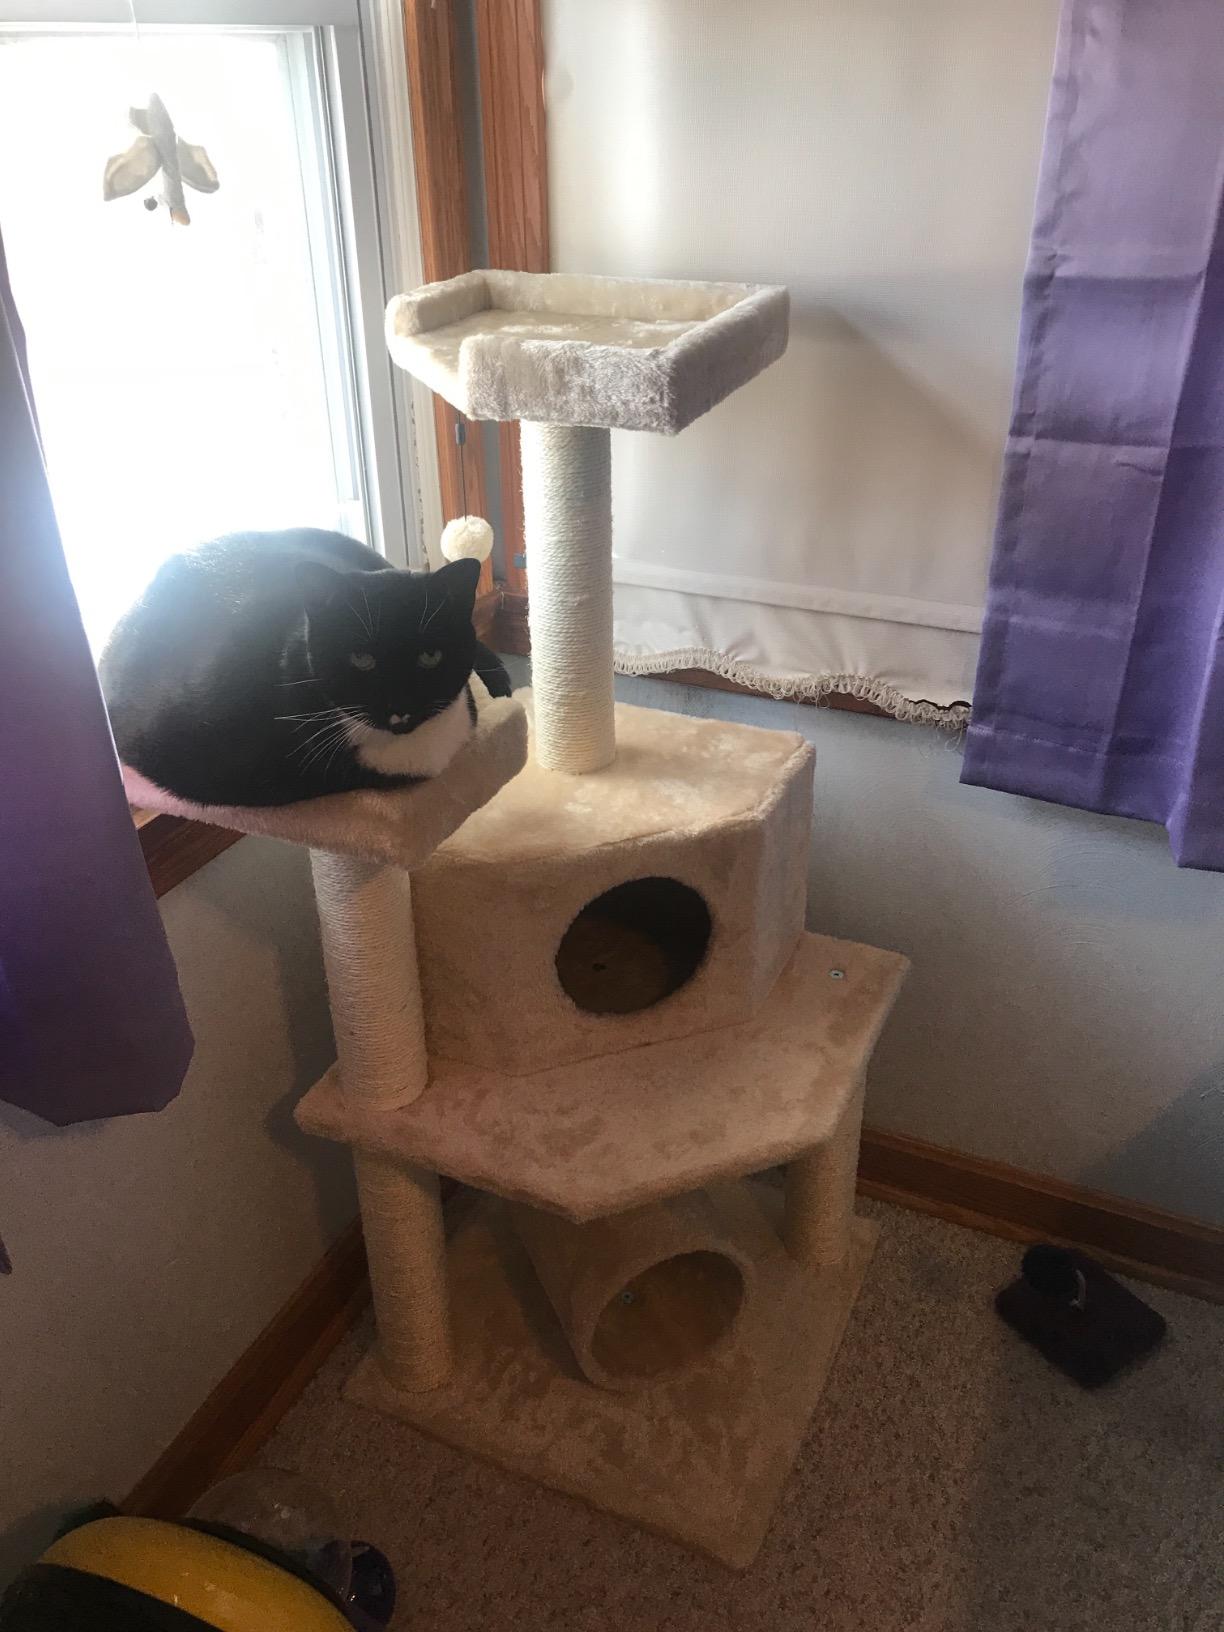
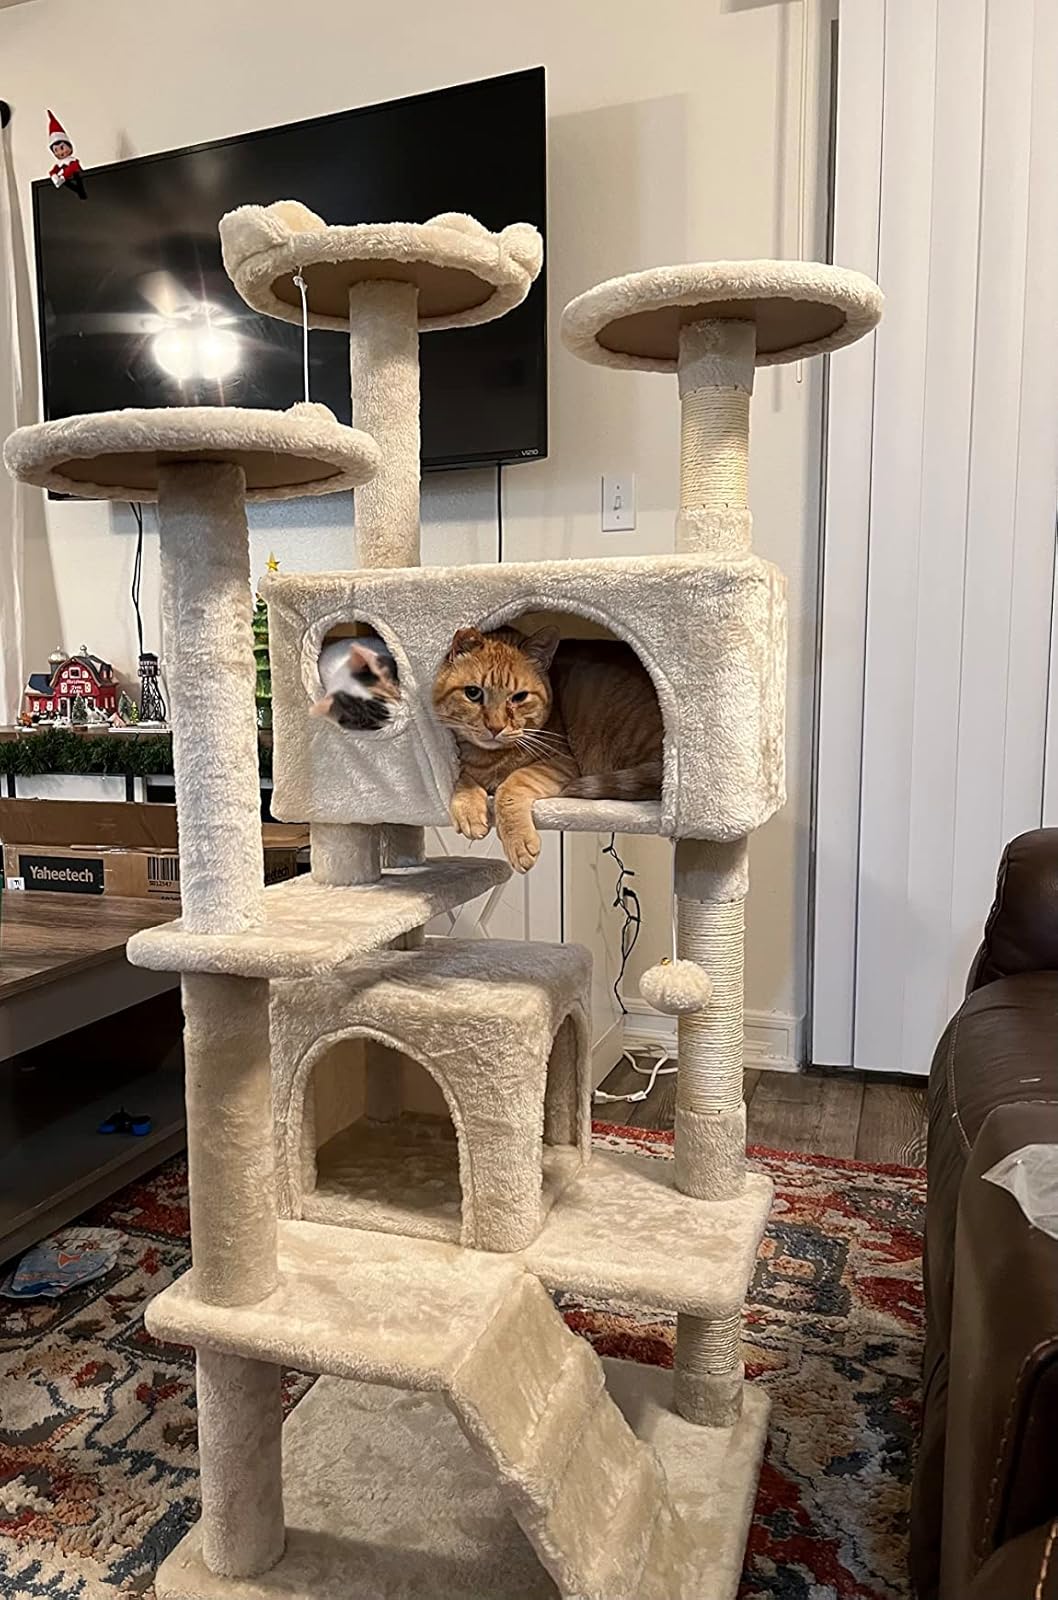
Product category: items_cat tree
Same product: no